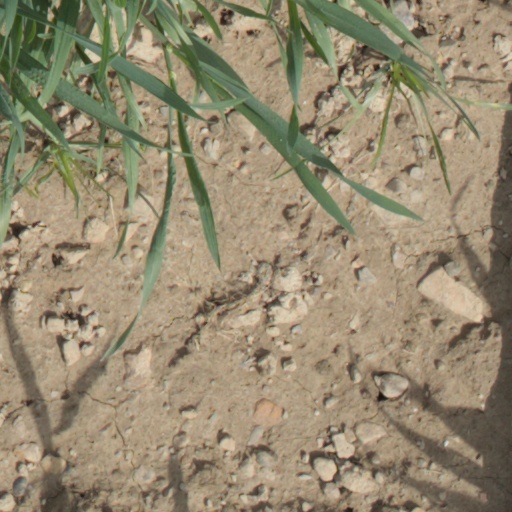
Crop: wheat